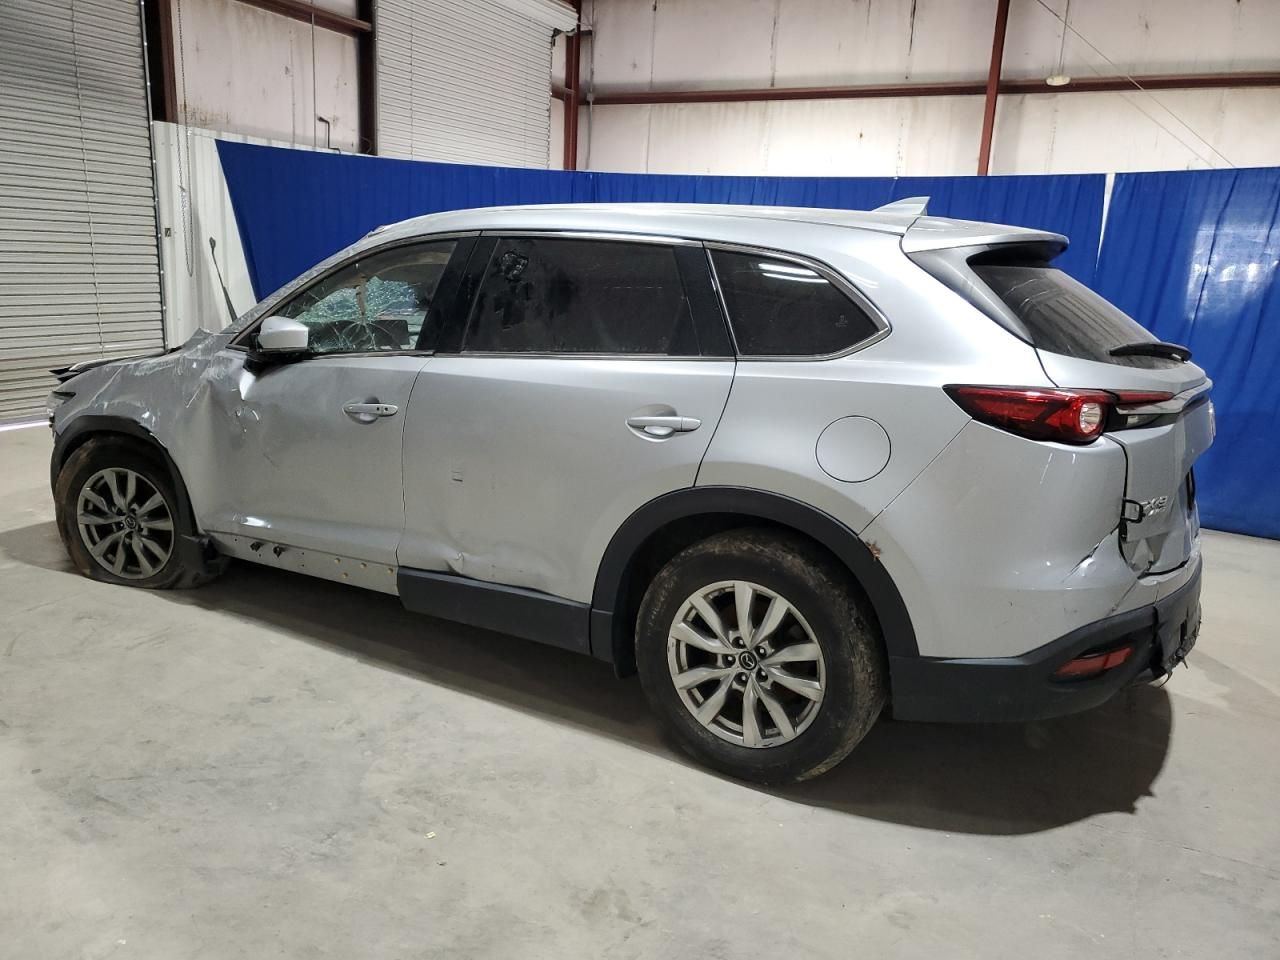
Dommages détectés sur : aile avant gauche, porte avant gauche, porte arrière gauche, pare-choc arrière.
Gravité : majeur